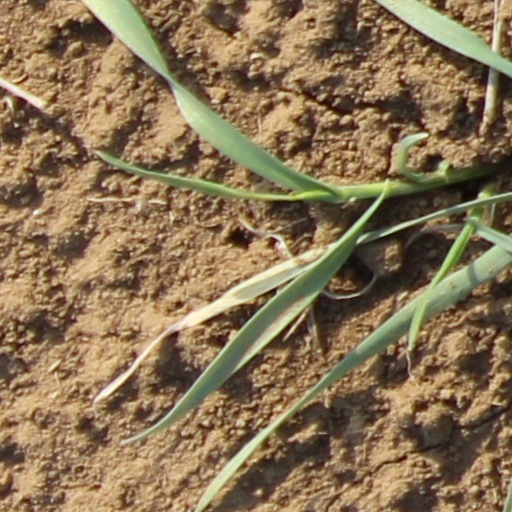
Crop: wheat